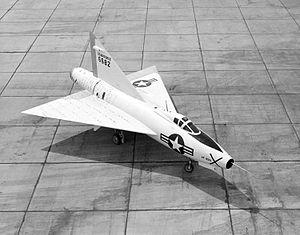
Convair est un constructeur aéronautique américain fondé en 1941 et disparu en 1994. Moins connue que les firmes Boeing, Douglas ou Lockheed, cette entreprise implantée à San Diego a fait œuvre de pionnier dans le domaine des ailes delta aux États-Unis avant de se tourner vers la production de missiles et de lanceurs spatiaux au milieu des années 1960. Devenu une division du groupe General Dynamics en 1953, les activités de Convair sont vendues progressivement à d'autres sociétés ; en 1996, la division est officiellement dissoute.
Une aile delta, de la lettre majuscule grecque delta, est une configuration d'aile caractérisée par une voilure en forme de triangle isocèle. Elle connaît néanmoins de nombreuses variantes s'éloignant de cette géométrie — aile delta avec empennage, tronquée, brisée ou encore aile gothique — destinées à améliorer les performances, notamment aérodynamiques, des aéronefs qu'elle équipe.